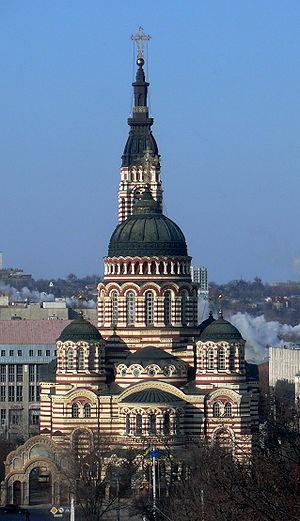
Kharkiv ou Kharkov [kɑʁ.kɔf] est la deuxième plus grande ville d’Ukraine et la capitale administrative de l’oblast de Kharkiv. Sa population s’élevait à 1 451 132 habitants en 2014.
Liste des églises orthodoxes et des clochers les plus hauts du monde dont la hauteur dépasse 70 mètres.